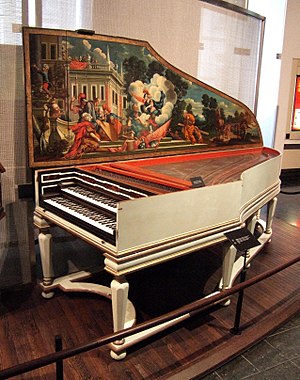
Cembalo / Bygningshistorie / Tyskland
Tysk cembalo af H.A. Hass, 1734. Et af de eneste bevarede instrumenter med original 16' register. (Musée des instruments de musique de Bruxelles)
Et cembalo er et musikinstrument, som spilles vha. et klaviatur som sætter strenge i bevægelse ved at knipse dem.